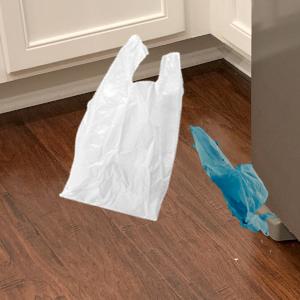
Label: plasticbags